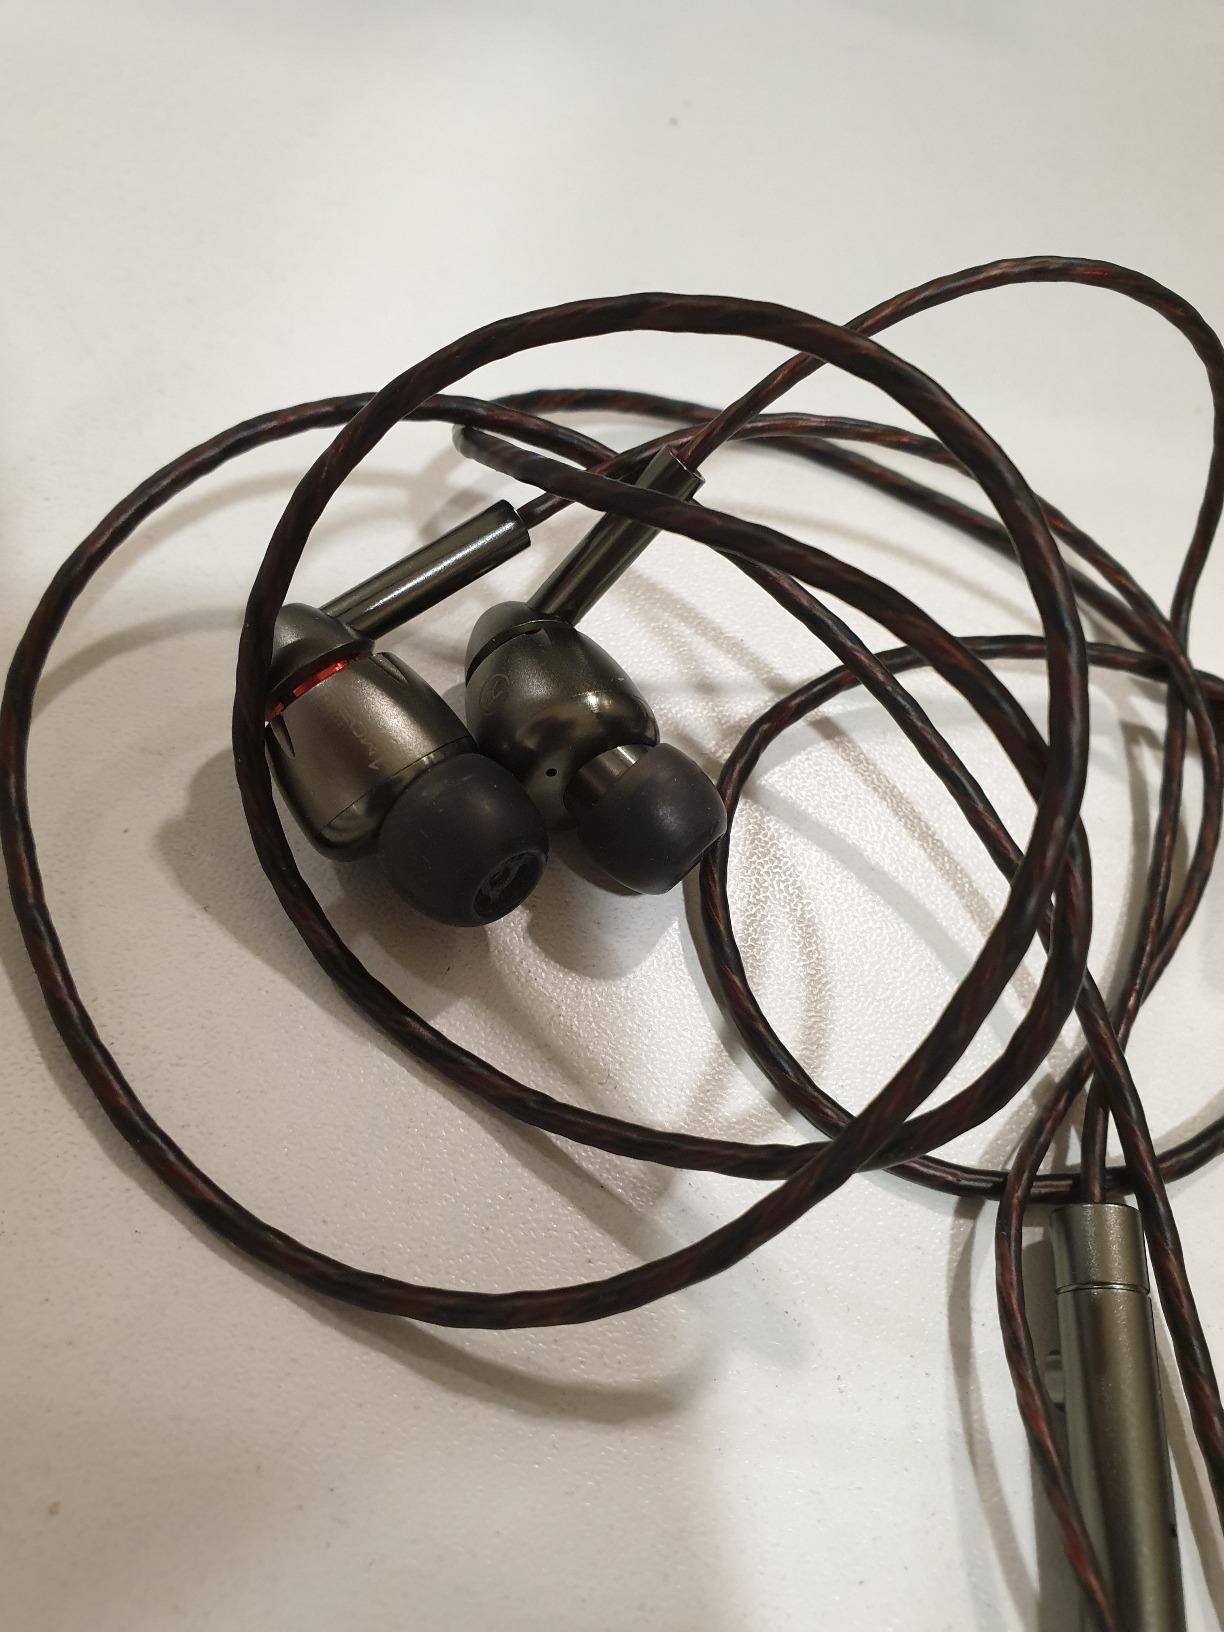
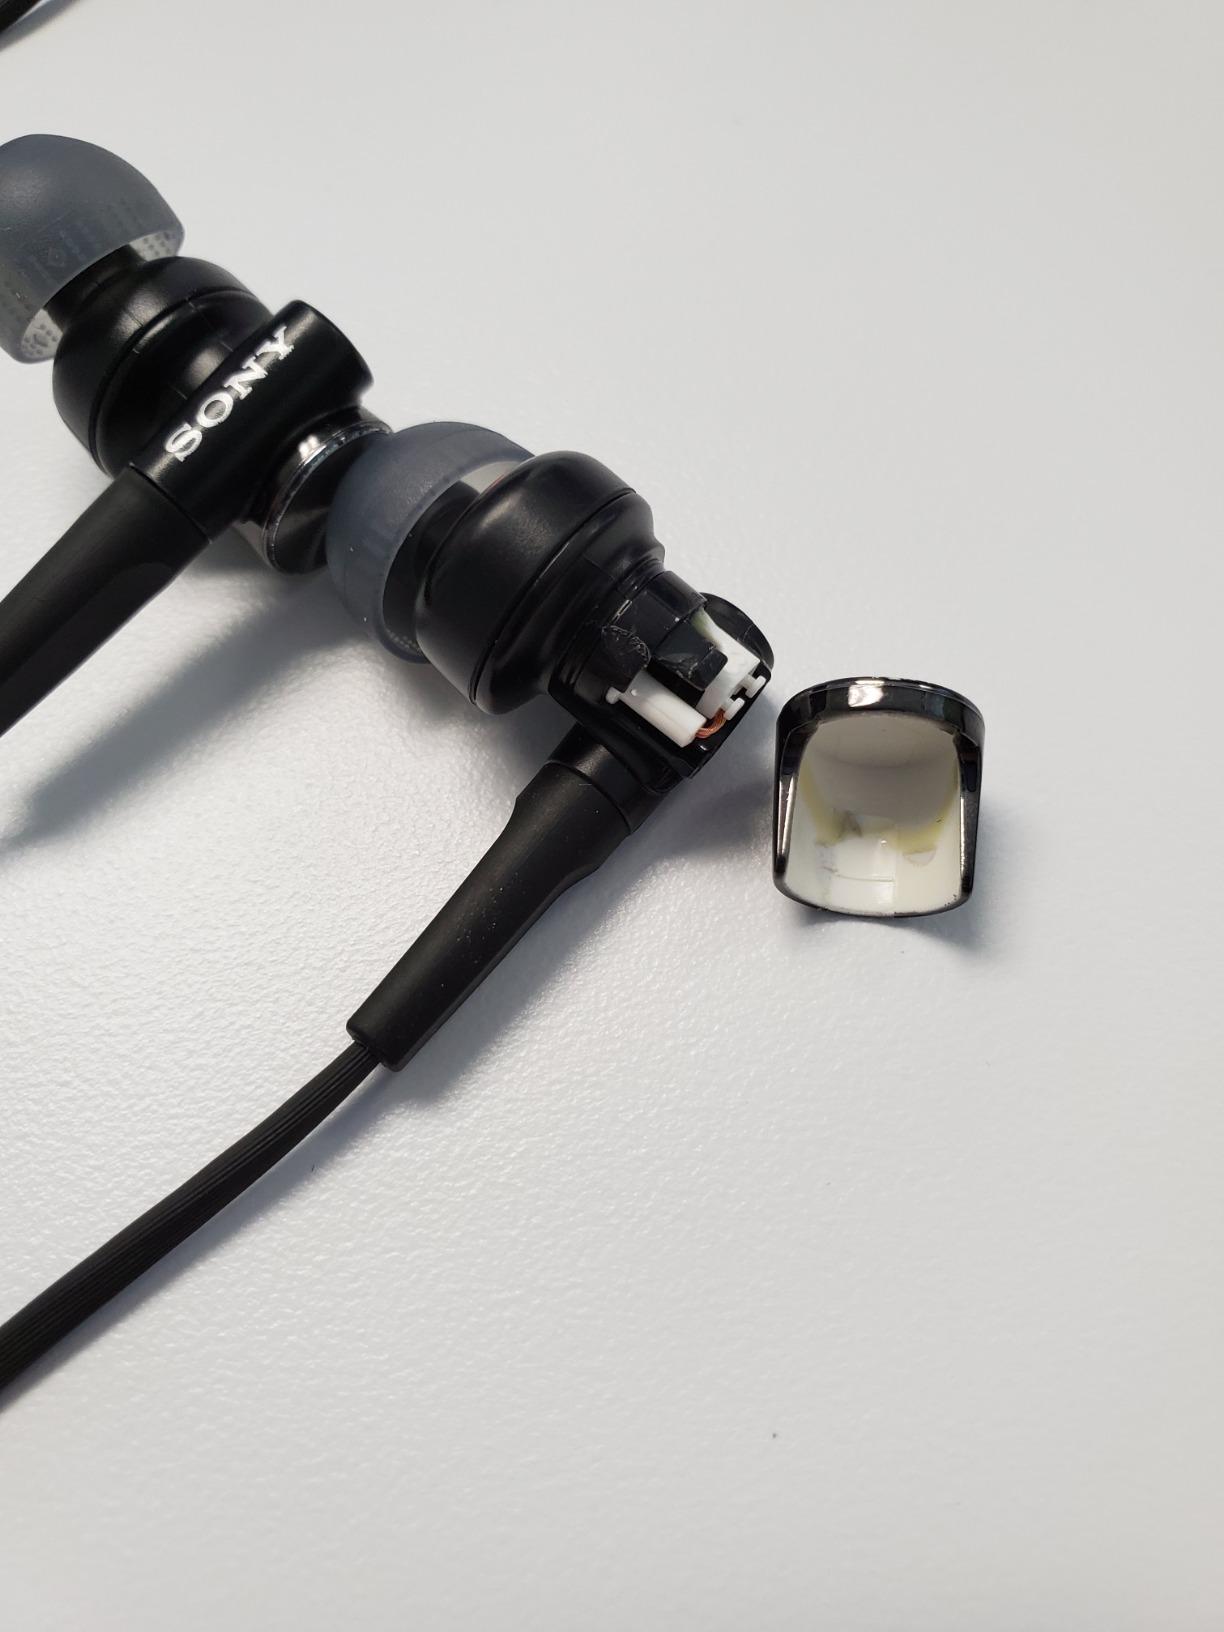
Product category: headphones
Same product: no